Montagnat

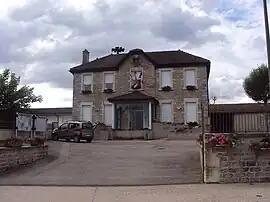
Town hall

Montagnat is a commune in the Ain department in eastern France.